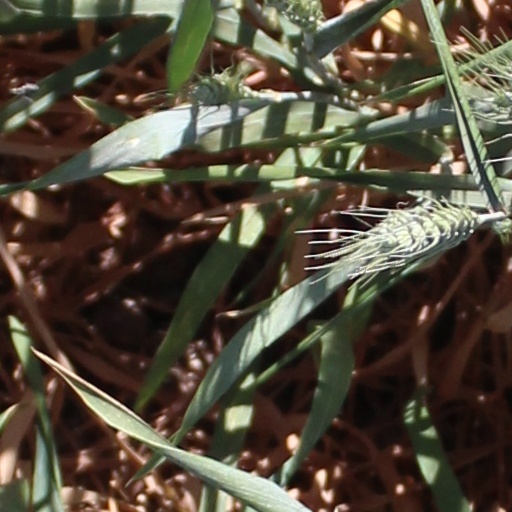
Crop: wheat